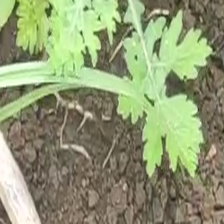
Weed species: Gajar_gavat_(Parthenium hysterophorus)